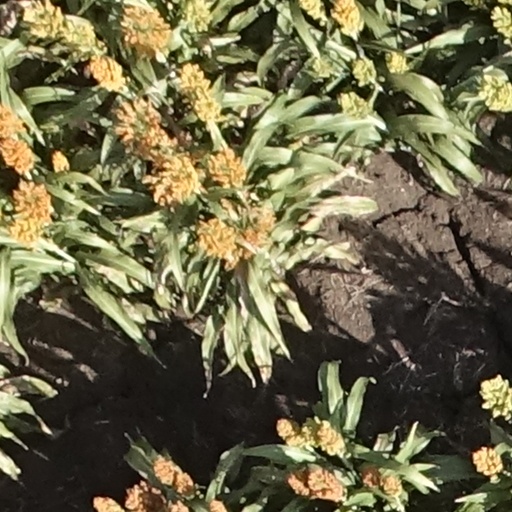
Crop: sorghum